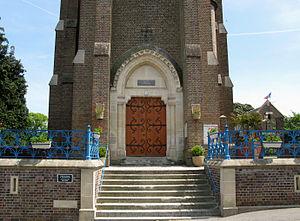
François Céleste Massenot, né à Paris le 14 mars 1828 et mort après 1887, est un architecte français.
L'église Saint-Riquier de Dreuil-lès-Amiens est une église catholique située à Dreuil-lès-Amiens, dans le département de la Somme, en France, dans la communauté d'agglomération Amiens Métropole.